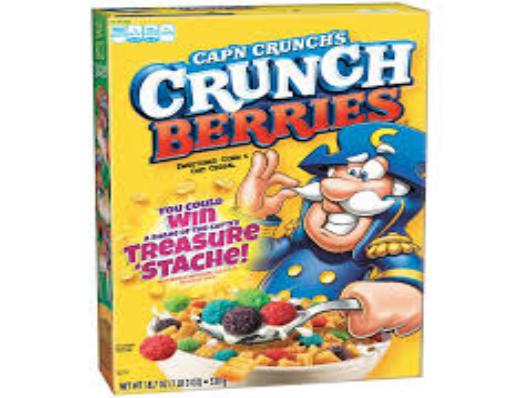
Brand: Cap'n Crunch Crunch Berries
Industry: Food